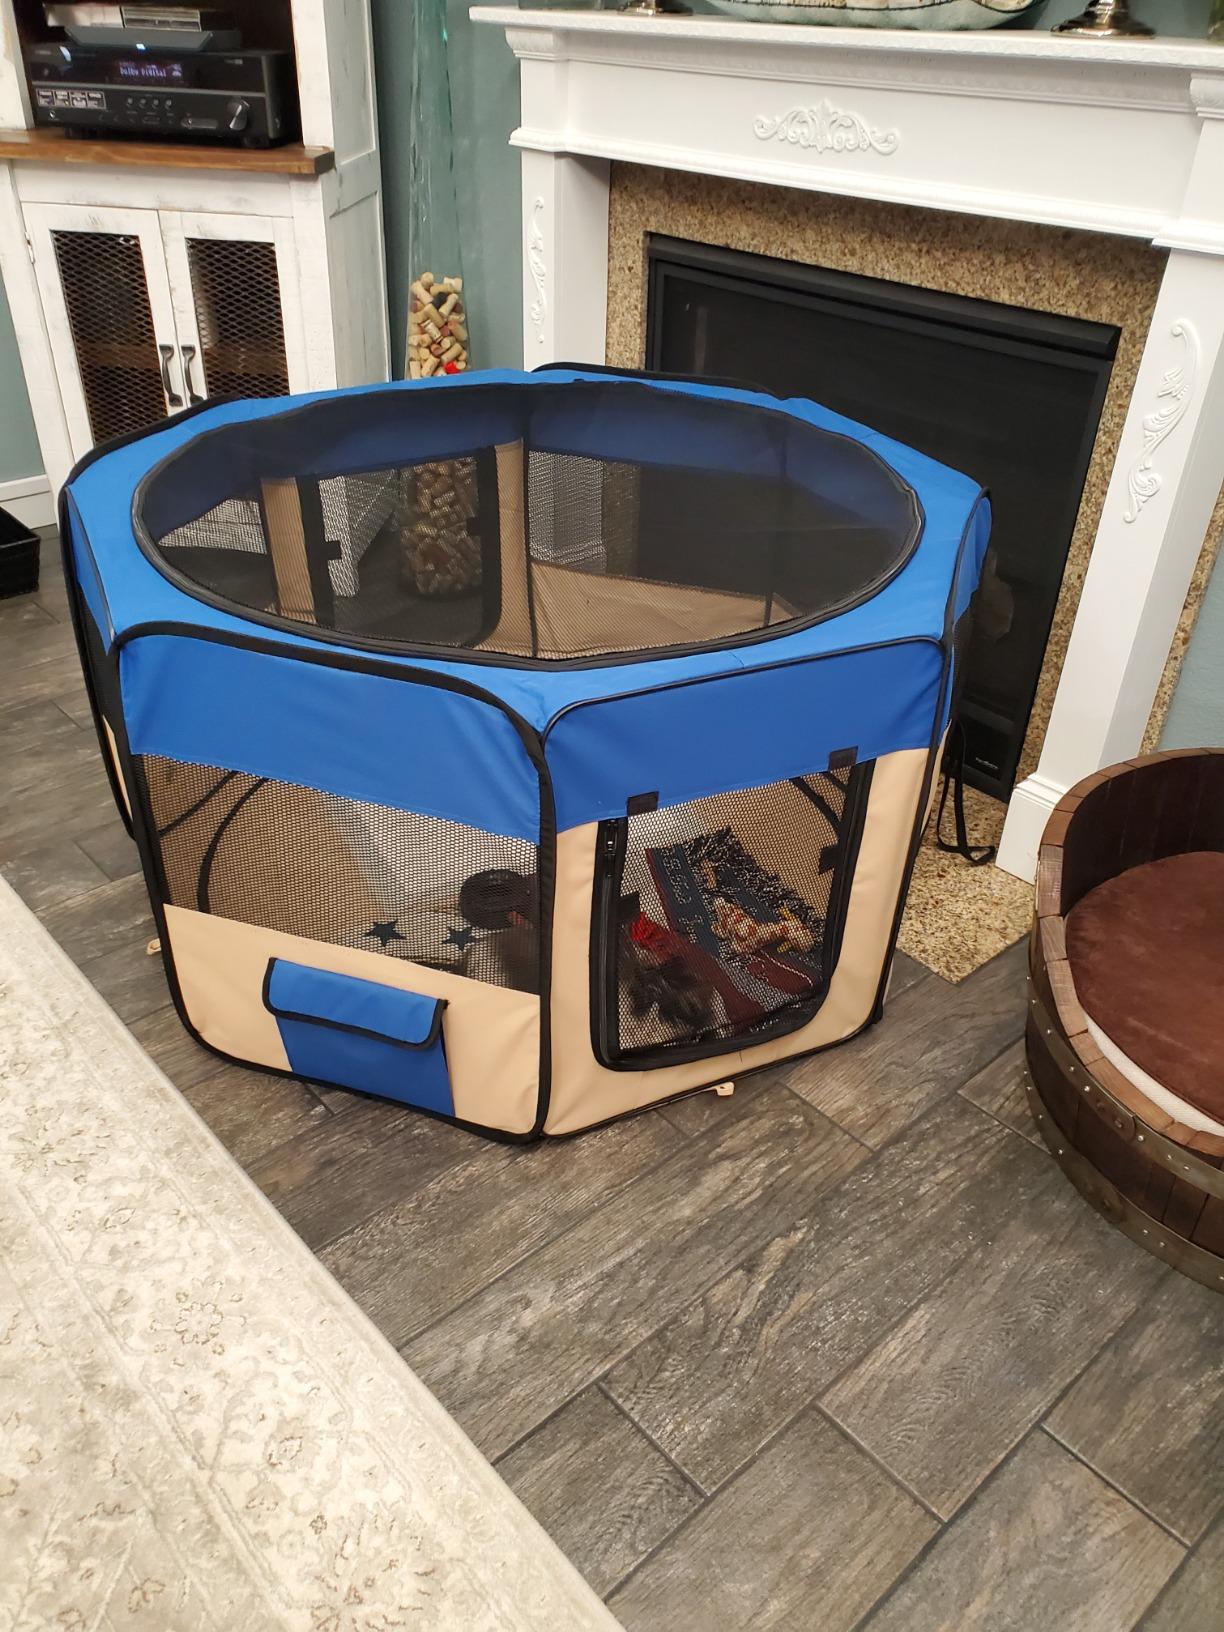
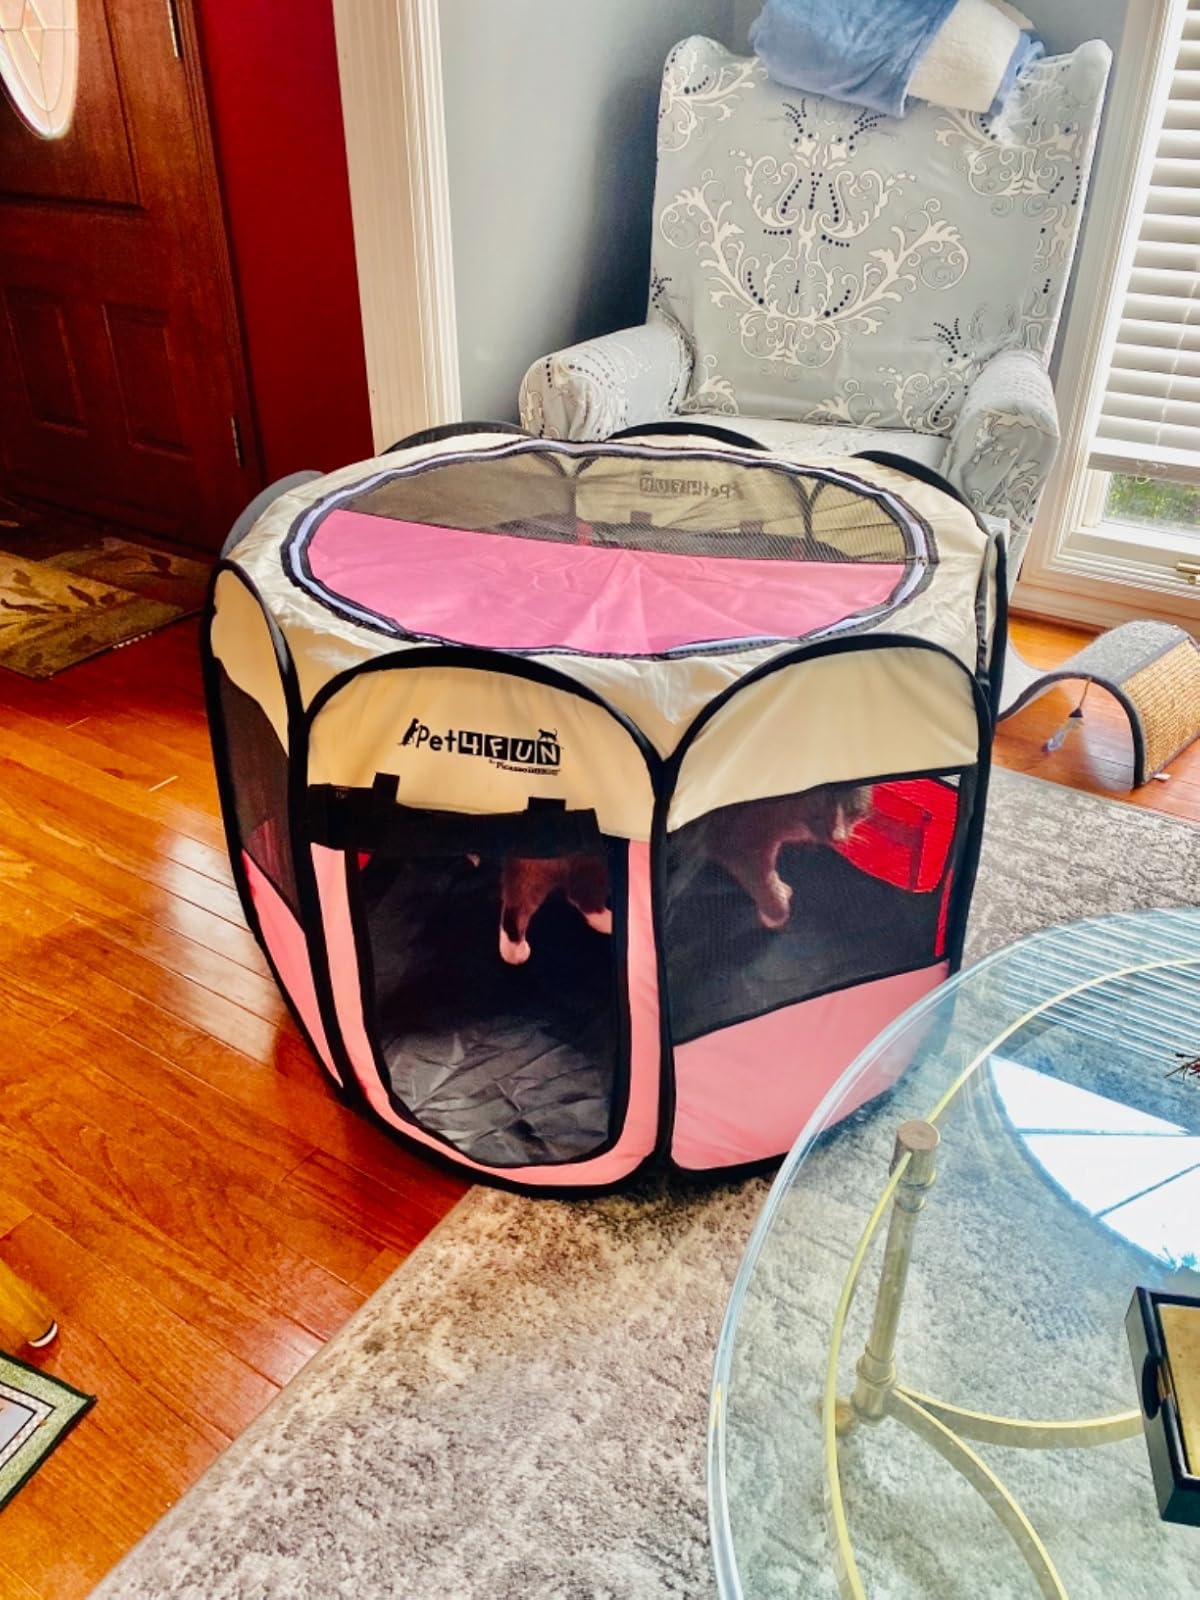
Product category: items_kennel
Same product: no